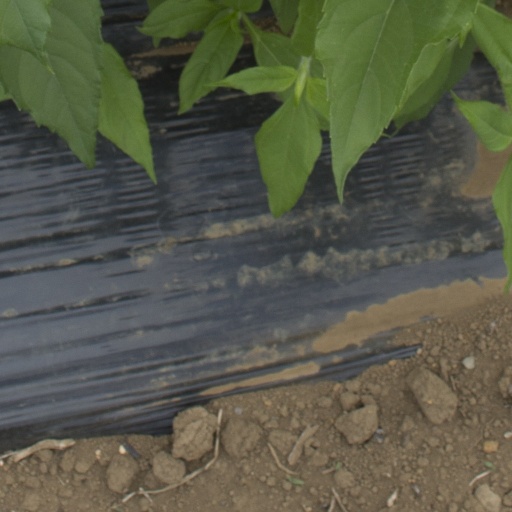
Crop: Jerusalem artichoke